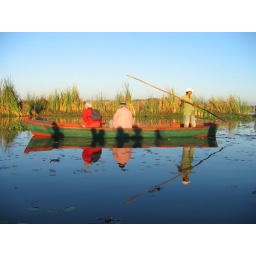
I arose early this morning and took a pole boat ride in Monterrico, Guatemala